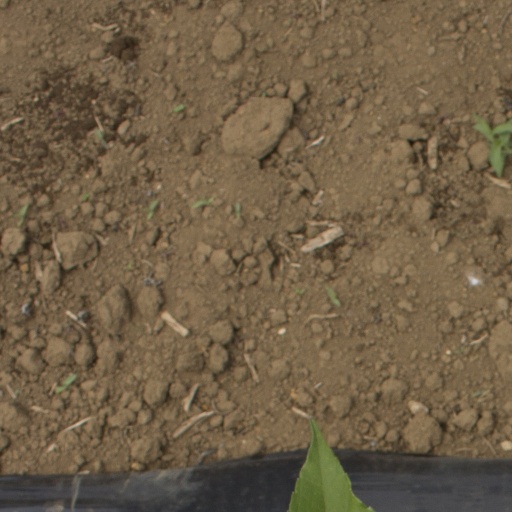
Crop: Jerusalem artichoke